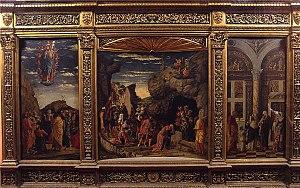
Le triptyque des Offices est le nom donné à l'ensemble de trois tableaux du peintre de la Renaissance Andrea Mantegna, rassemblés en un triptyque, exposés ainsi à la galerie des Offices de Florence.